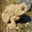
Label: frog